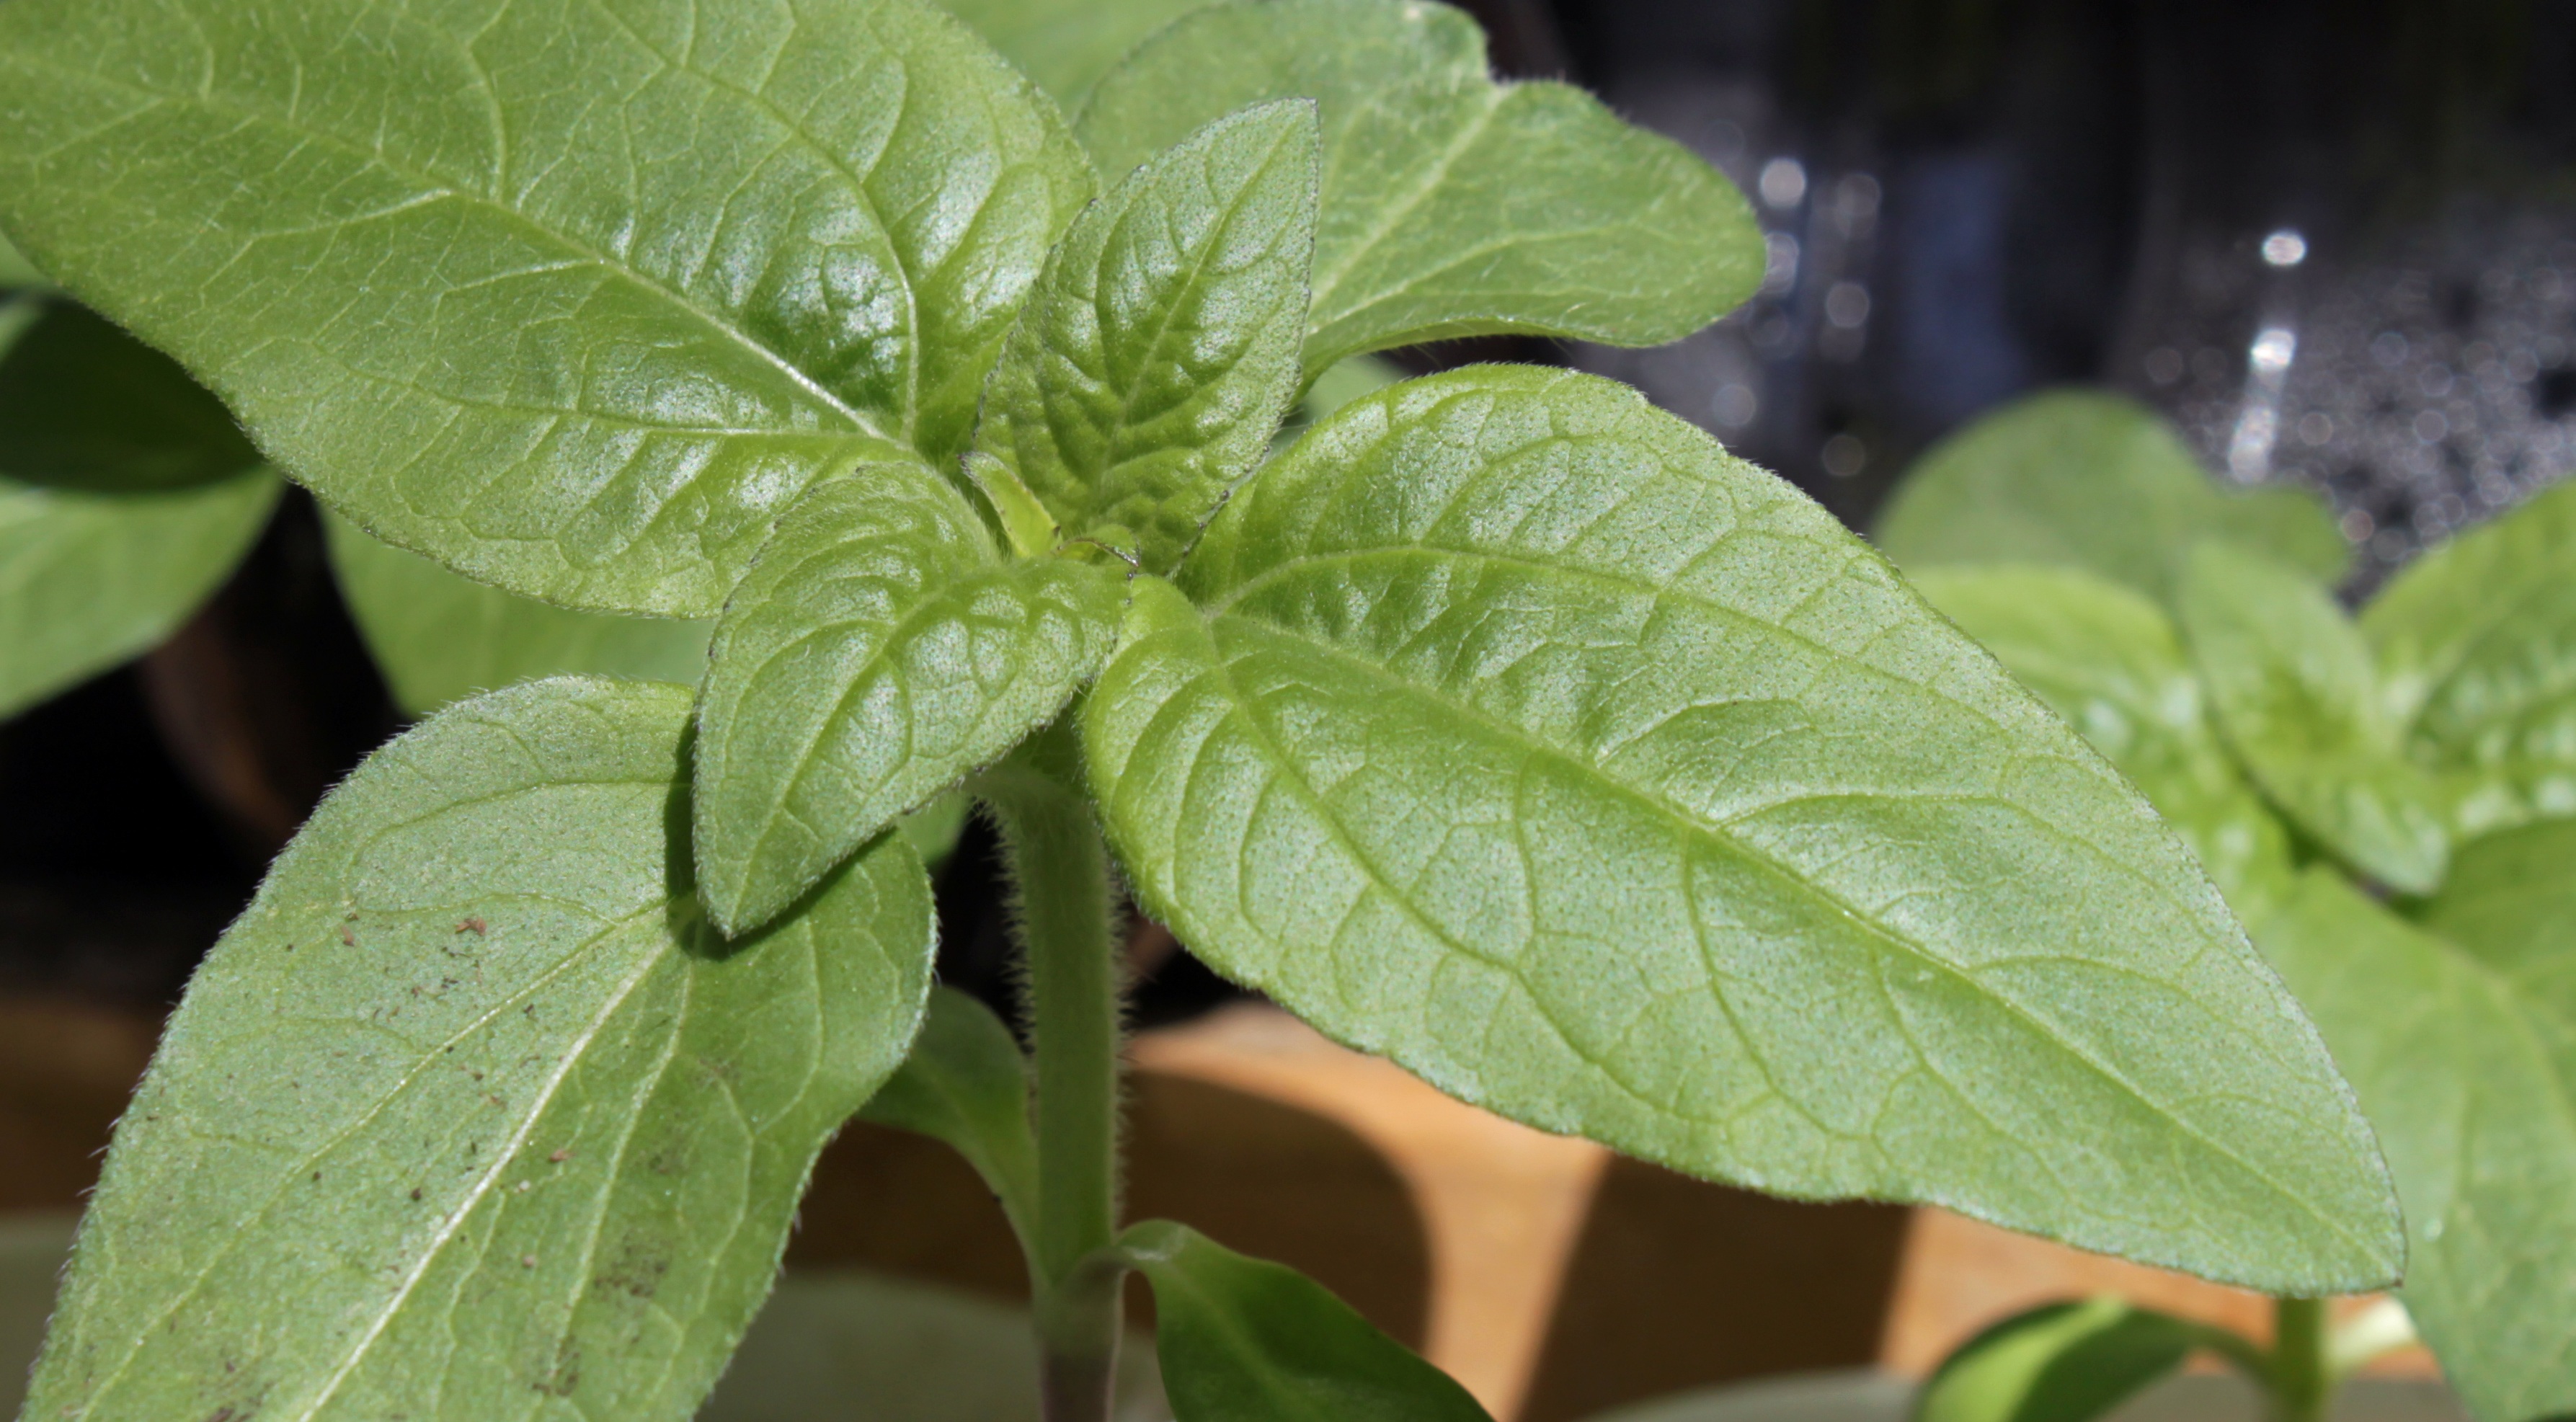
plant, leaf, flower, floral, food, spring, green, herb, produce, vegetable, fresh, botany, flora, sunflower, flowers, seedling, close up, leaves, growing, flowering plant, annual plant, land plant